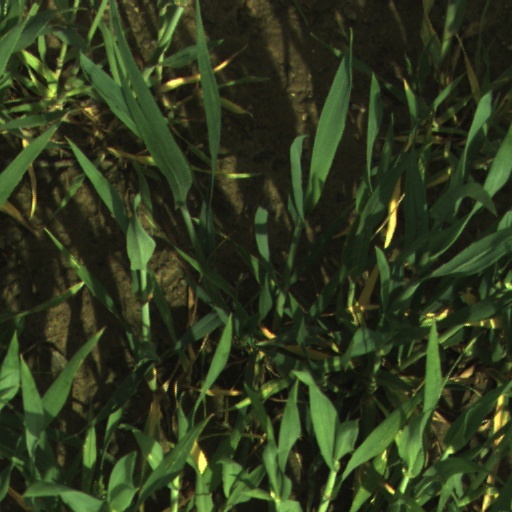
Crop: wheat